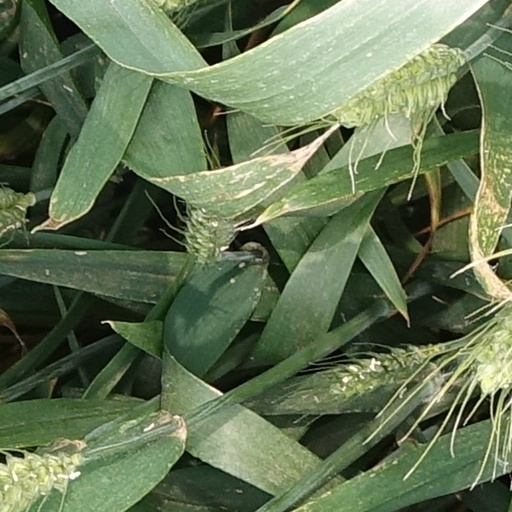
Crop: wheat